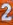
Number: 2